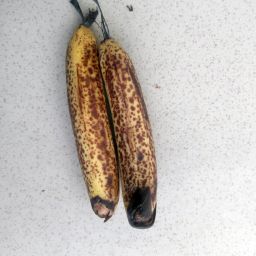
Fruit: Banana
Quality: Bad